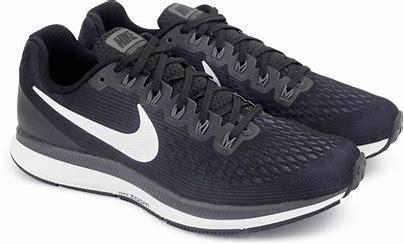
Brand: Nike
Model: Air Zoom Pegasus 34